Michael (archangel)

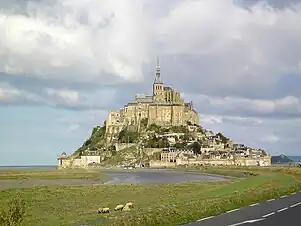
The Mont Saint-Michel in Normandy, France

In the General Roman Calendar, the Anglican Calendar of Saints, and the Lutheran Calendar of Saints, the archangel's feast is celebrated on Michaelmas Day, 29 September. The day is also considered the feast of Saints Michael, Gabriel, and Raphael, in the General Roman Calendar and the Feast of Saint Michael and All Angels according to the Church of England.